Reformation Papacy

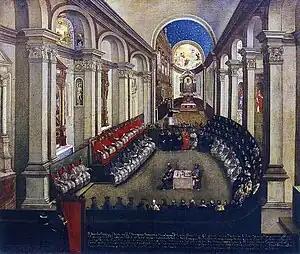
The Council of Trent

Pope Paul III (1534–1549) initiated the Council of Trent (1545–1563), a commission of cardinals tasked with institutional reform, to address contentious issues such as corrupt bishops and priests, indulgences, and other financial abuses. The Council clearly rejected specific Protestant positions and upheld the basic structure of the Medieval Church, its sacramental system, religious orders, and doctrine. It rejected all compromise with the Protestants, restating basic tenets of the Catholic faith. The Council clearly upheld the dogma of salvation appropriated by Christ lived out by faith and works. Transubstantiation, during which the consecrated bread and wine were held to become (substantially) the body and blood of Christ, was upheld, along with the Seven Sacraments. Other practices that drew the ire of Protestant reformers, such as indulgences, pilgrimages, the veneration of saints and relics, and the veneration of the Virgin Mary were strongly reaffirmed as spiritually vital as well.